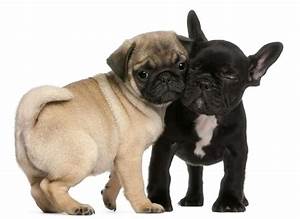
Label: dog